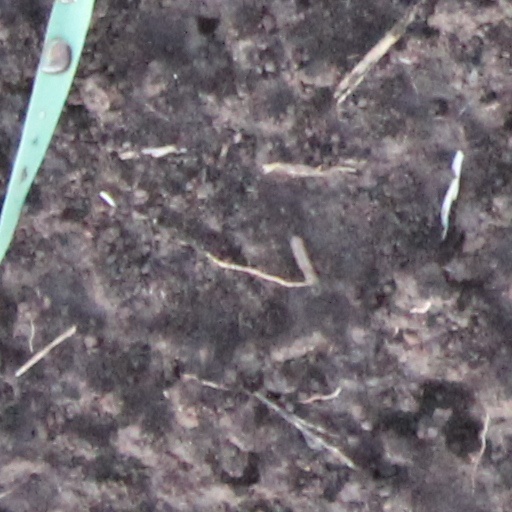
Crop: wheat